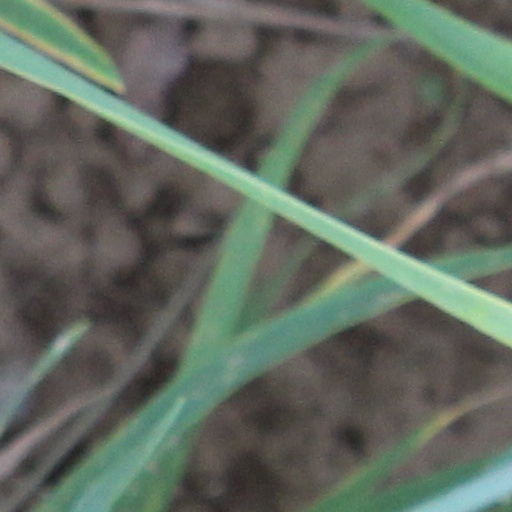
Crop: wheat